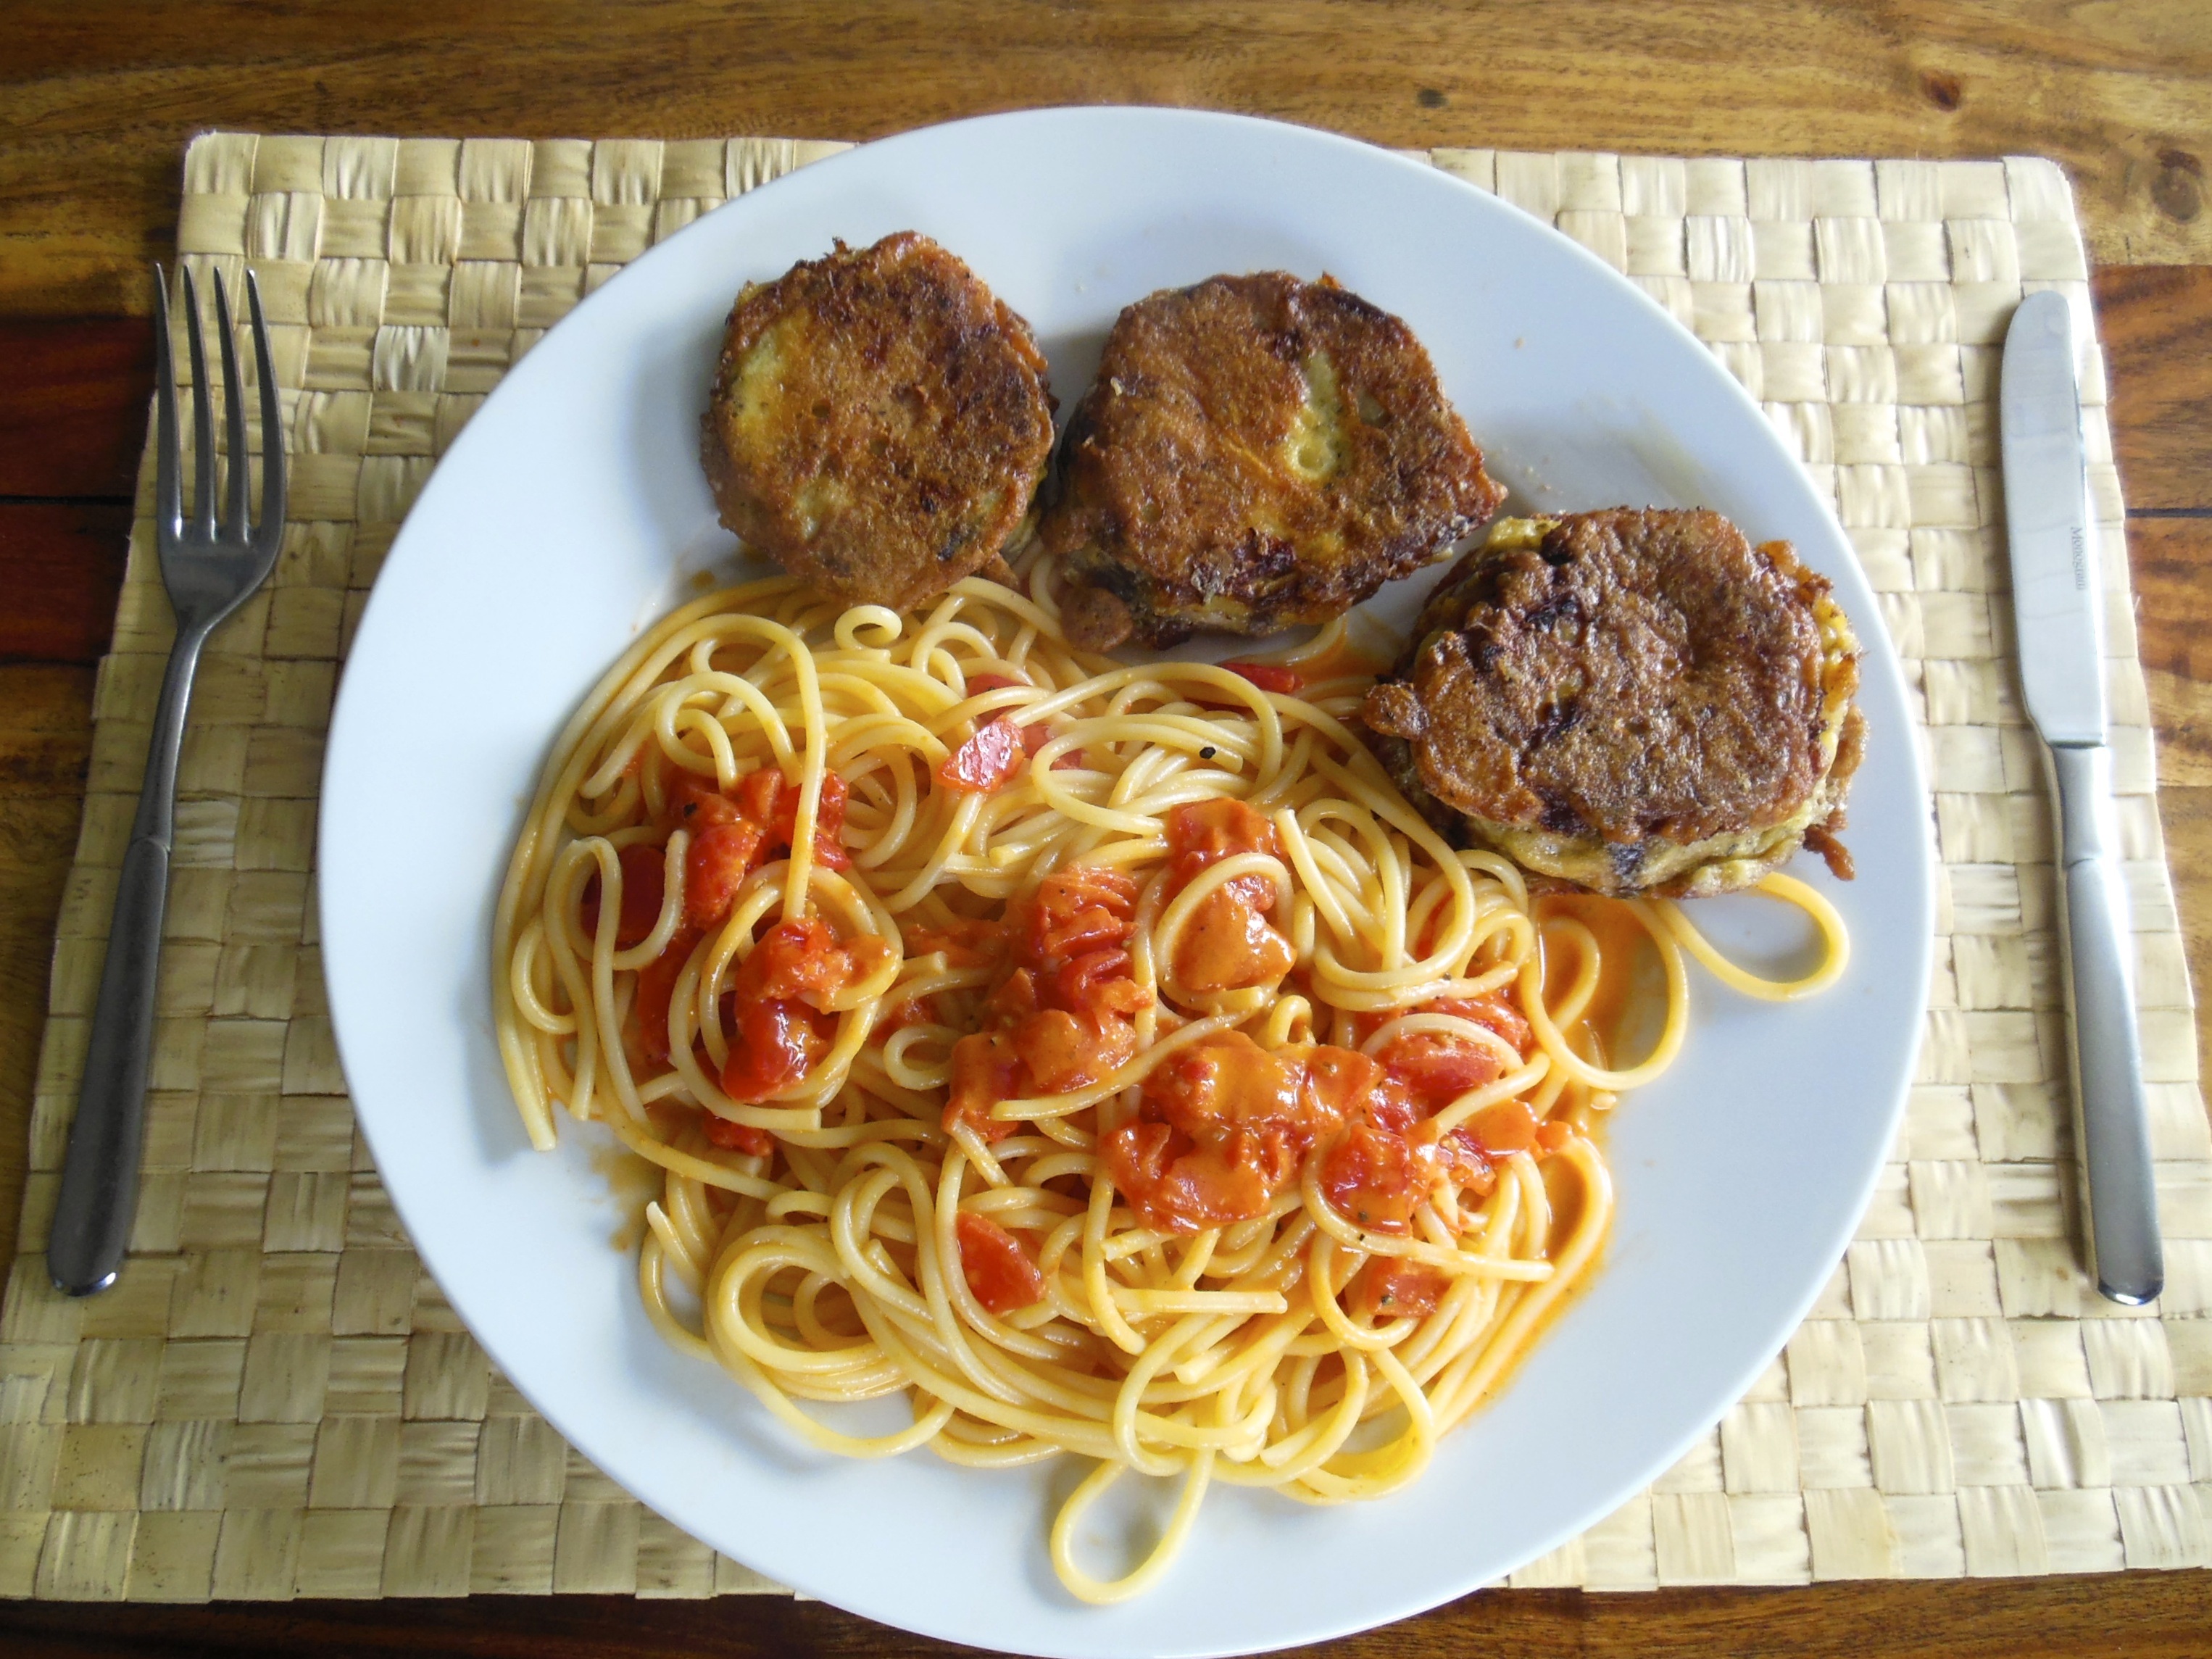
dish, food, healthy, eat, meat, cuisine, delicious, pasta, cook, noodles, vegetables, spaghetti, frisch, eggplant, italian food, meatball, carbonara, european food, bucatini